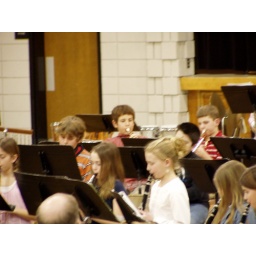
Gage can be found in the backrow with red shirt playing trumpet